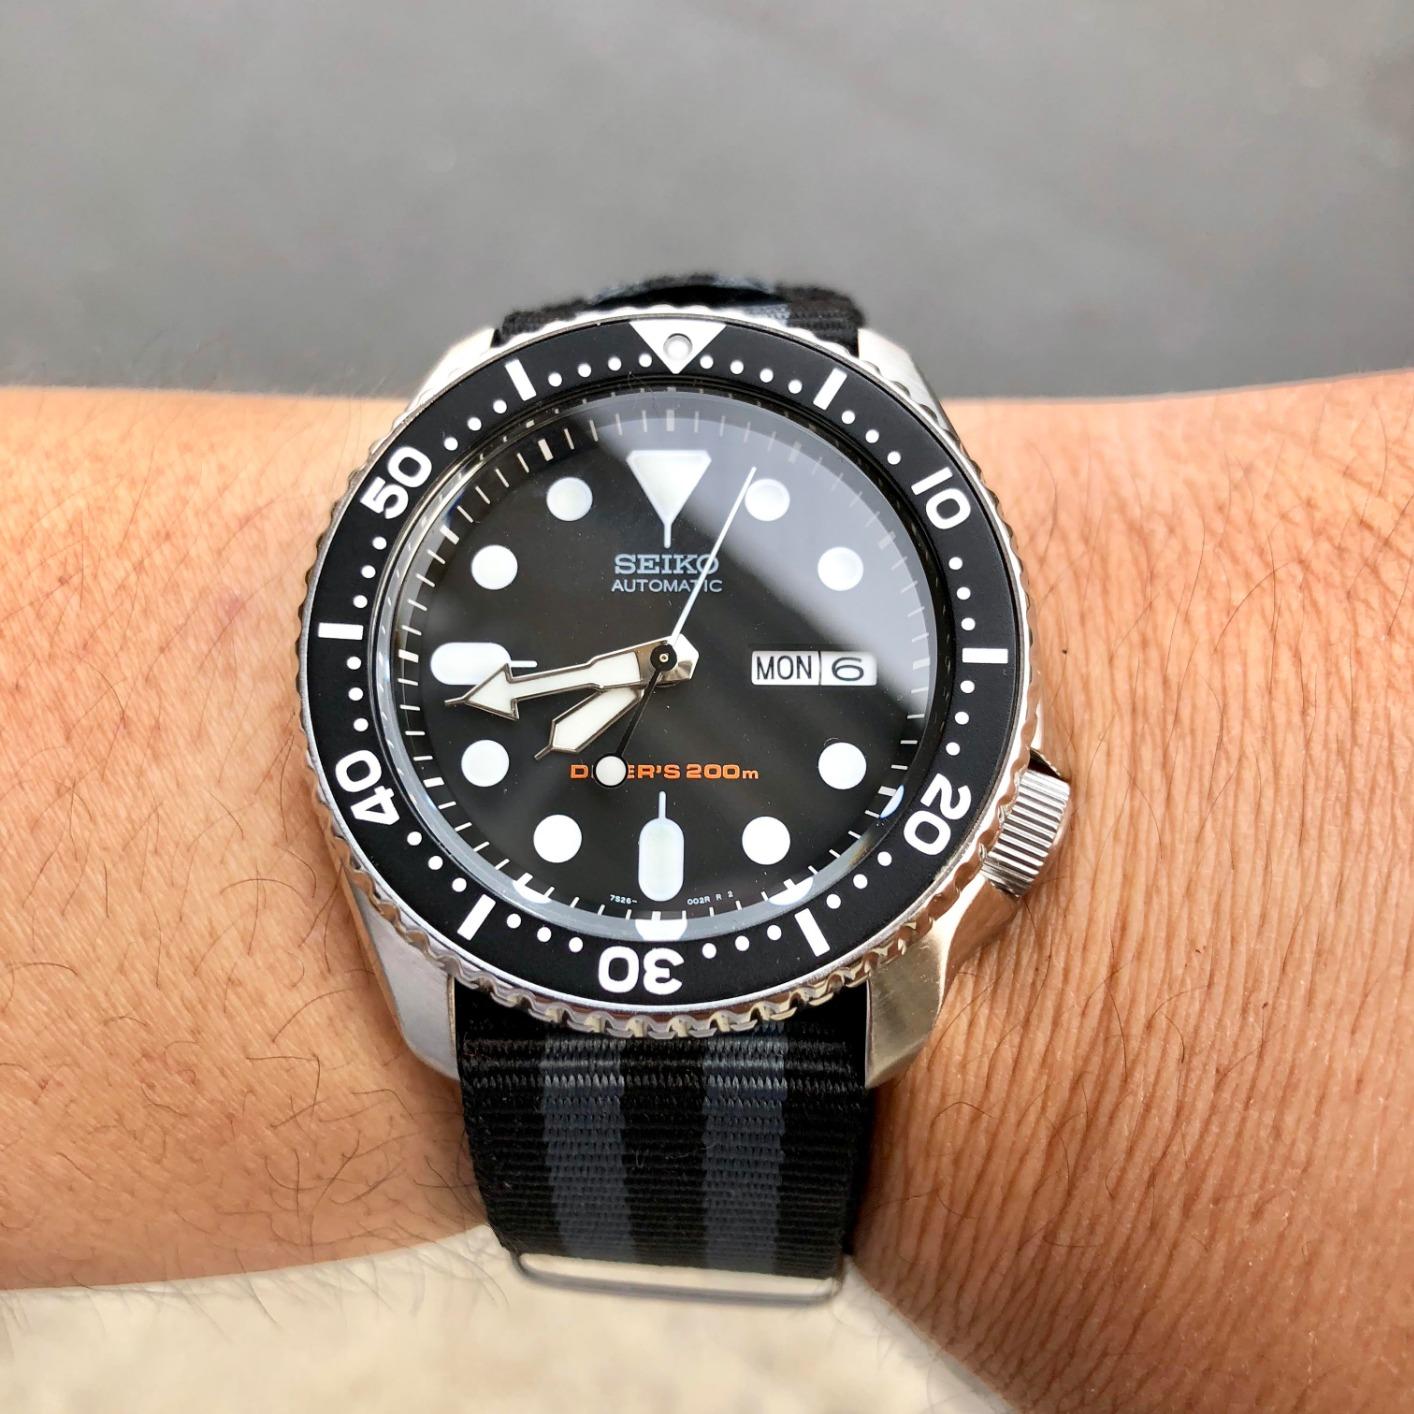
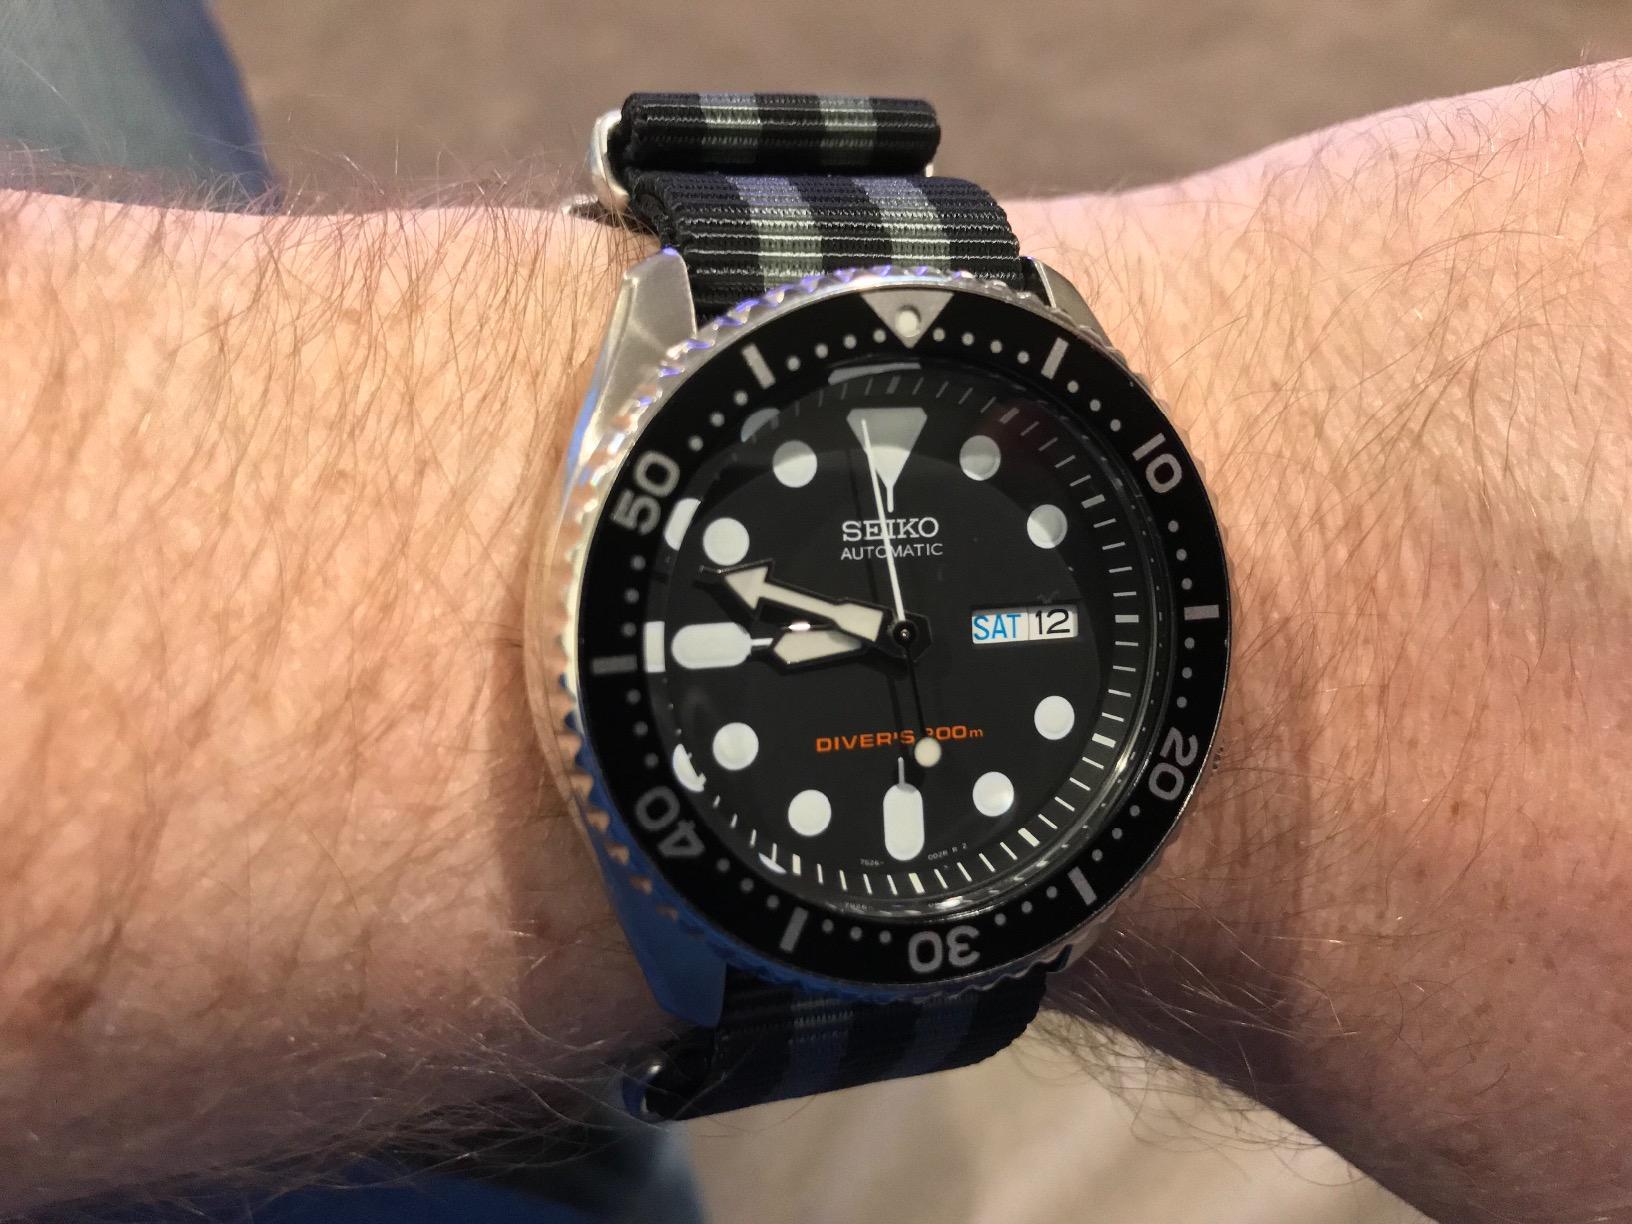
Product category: accessories_watch
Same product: yes